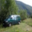
Label: bus